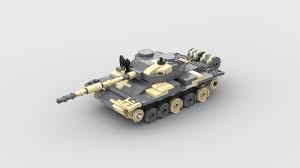
Label: T-62